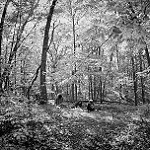
Label: B & W